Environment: real
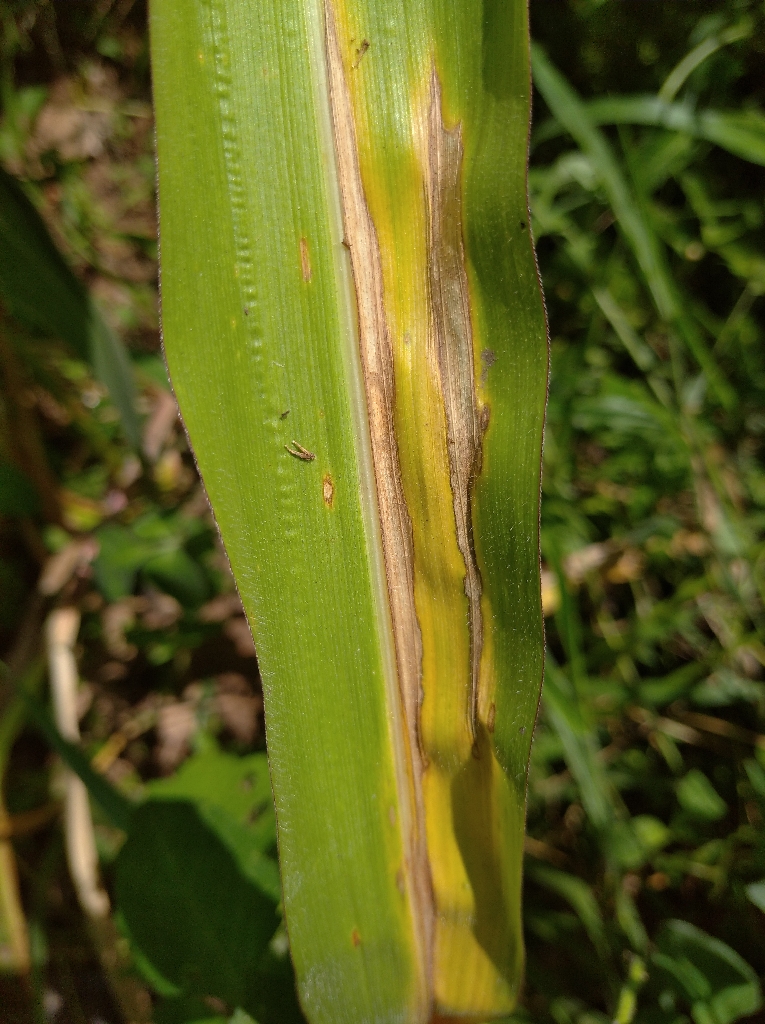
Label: northern_corn_leaf_blight